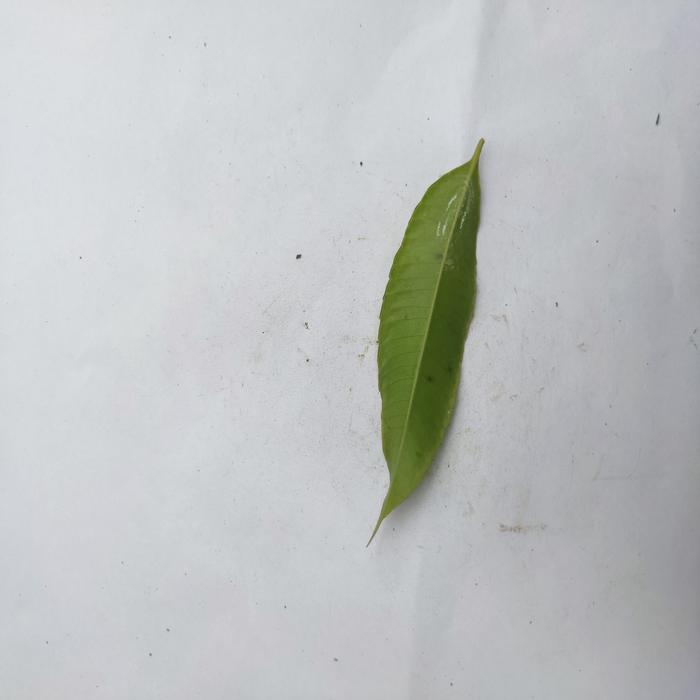
Crop: Hog Plum
Leaf condition: Anthracnose